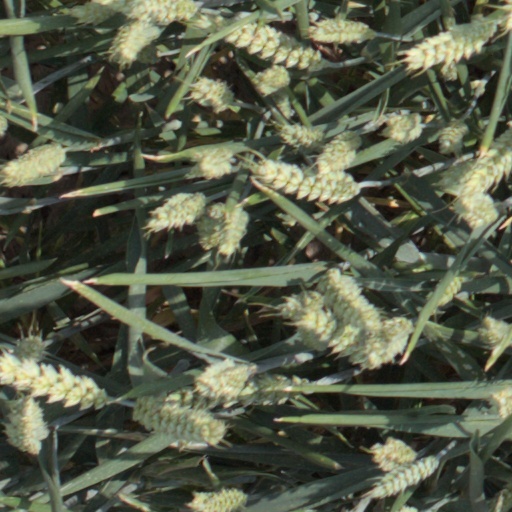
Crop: wheat